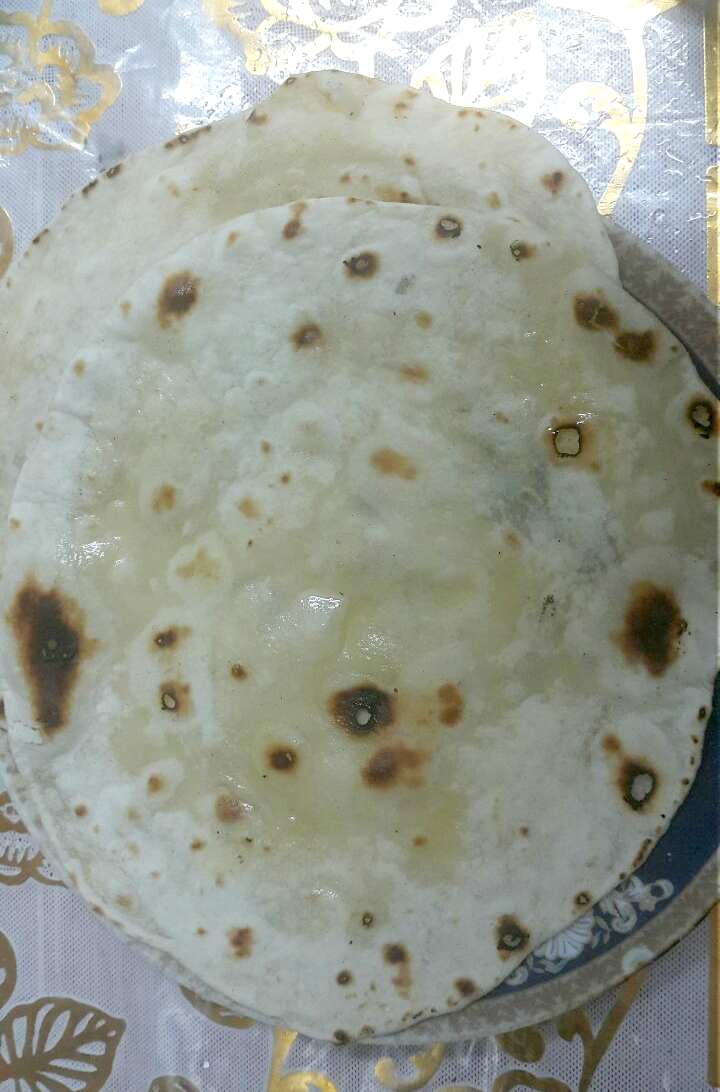
Dish: butter_naan